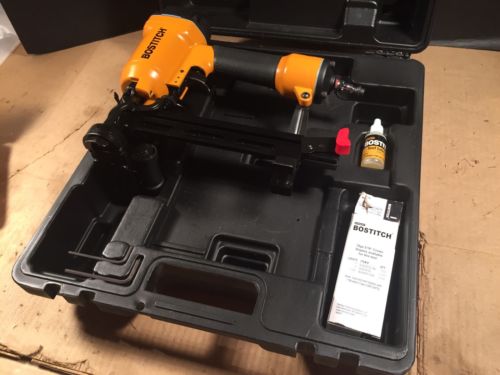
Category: stapler